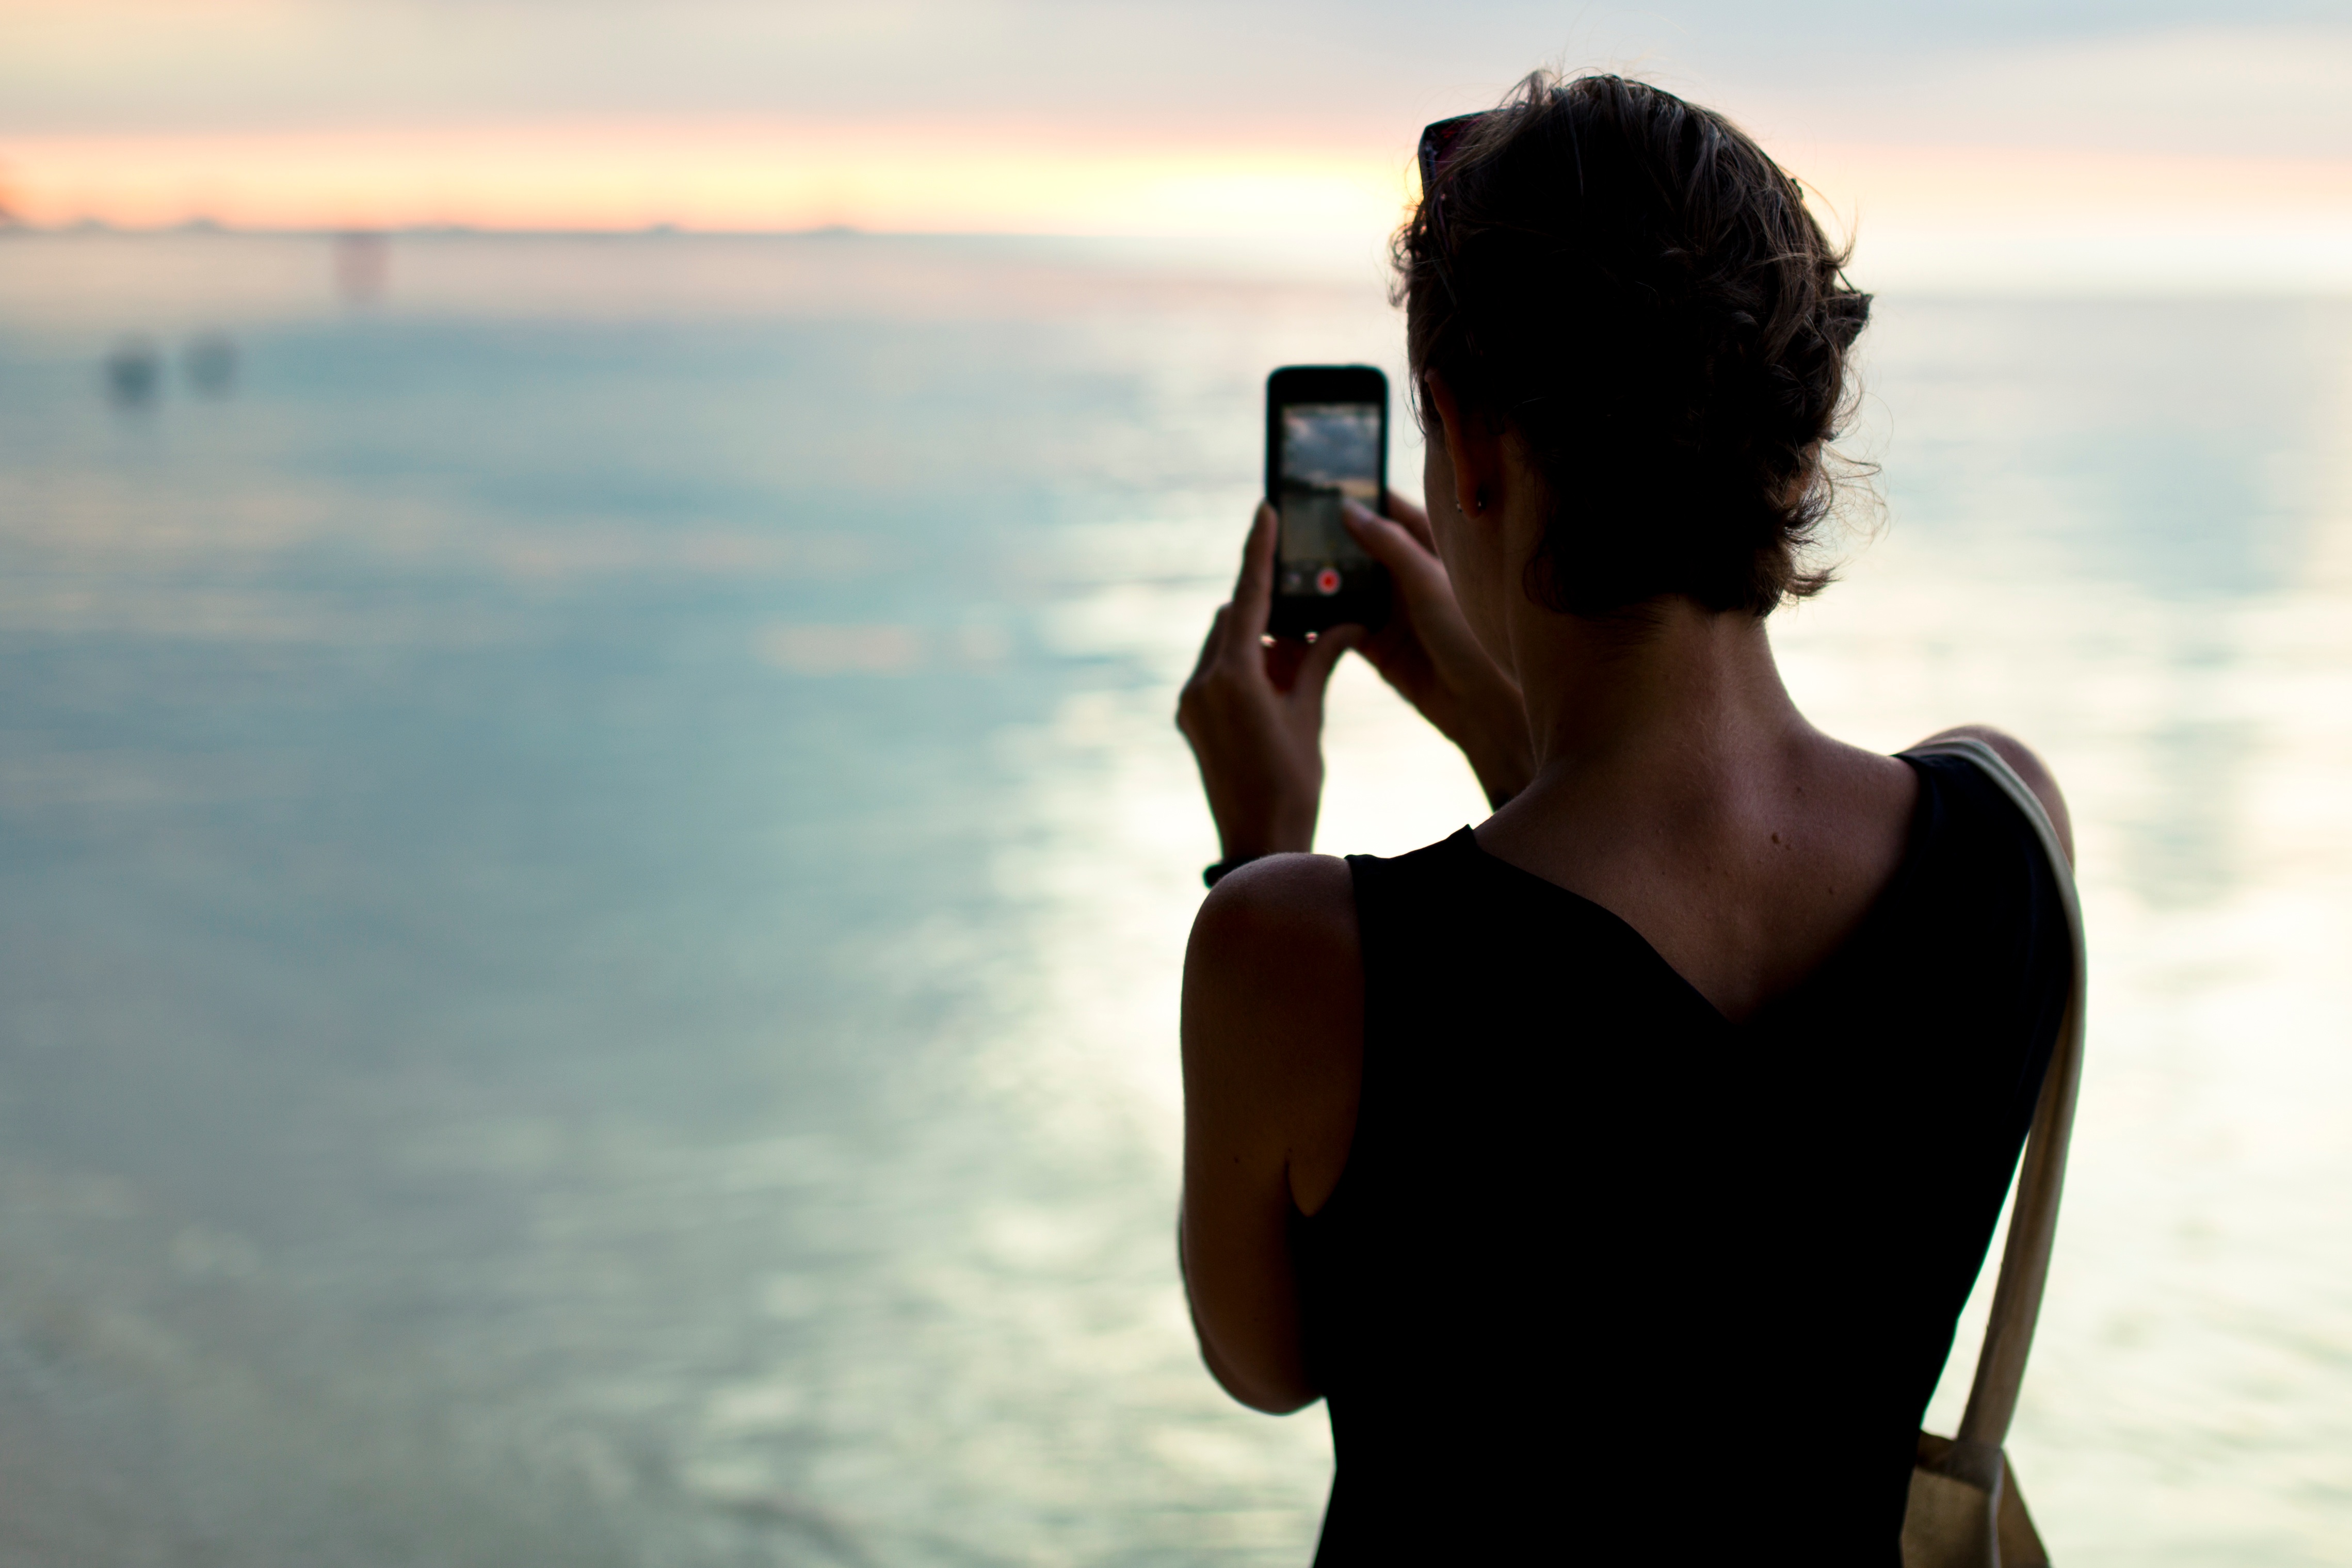
iphone, hand, man, beach, sea, water, ocean, person, woman, sunset, sunlight, morning, vacation, love, phone, romance, photograph, beauty, emotion, interaction